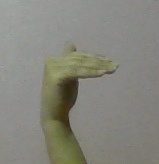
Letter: khaa